Morelli (company)

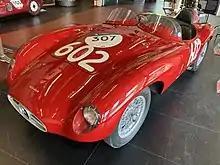
Ermini 357 Sport 1500 at the Museo Mille Miglia

Following the Maserati's brothers retirement, the company ceased its coachbuilding activity. It was then taken over by the Morelli's cousin Rolando, and today manufactures joints, bolts and other mechanical components for the car industry.